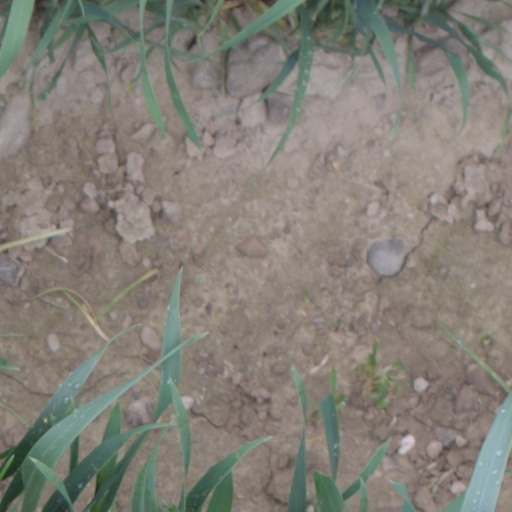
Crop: wheat